Emma D'Arcy

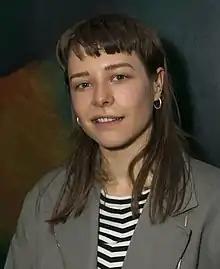
D'Arcy in 2022

Emma Zia D'Arcy (born 27 June 1992) is an English actor known for their roles in the BBC drama "Wanderlust" (2018), the Amazon Prime series "Truth Seekers" (2020), and the HBO fantasy series "House of the Dragon" (2022–present). They earned critical acclaim and two Golden Globe Award nominations for playing the lead role of Rhaenyra Targaryen in "House of the Dragon". They have also appeared in the drama films "Misbehaviour" (2020) and "Mothering" "Sunday" (2021).